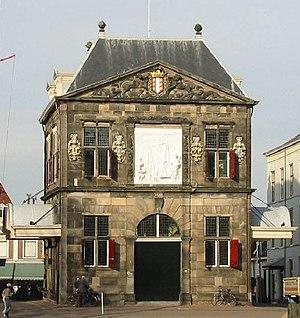
Pieter Jansz Post, né en 1608 à Haarlem aux Pays-Bas et mort le 8 mai 1669 à La Haye dans le même pays, est un architecte, peintre, graveur et imprimeur néerlandais.